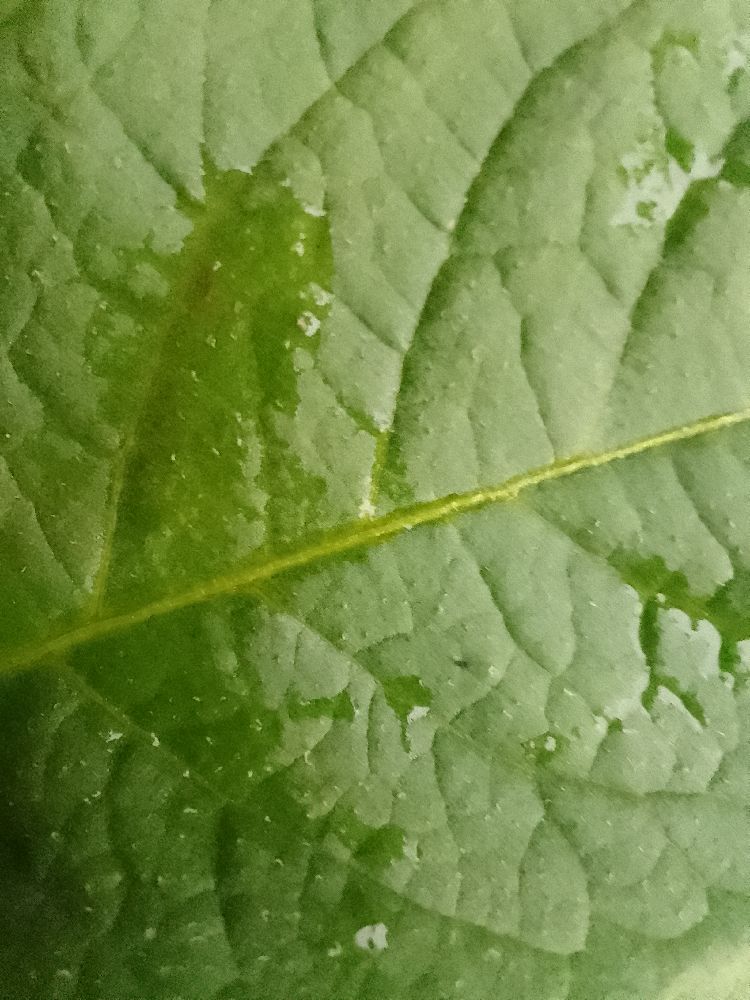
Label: Healthy